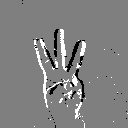
ASL letter: w